Asymptomatic carrier

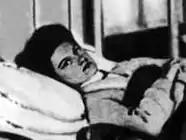
Typhoid Mary in a New York Hospital

Mary Mallon, known as "Typhoid Mary", was an asymptomatic carrier of "Salmonella enterica" serovar typhi, the causative agent of typhoid fever. She was a cook for several families and soldiers in New York City during the late 1800s, and several cases of typhoid fever were traced to her by the Health Department. At the time, there was no way of eradicating the disease, and it was spread primarily through fecal-oral transmission. Most of Mary Mallon's transmission risk was thought to arise from her continued involvement in occupations involving food preparation and handling. New York City's public health officials initially sought to merely restrict her from such employment rather than permanently quarantining her. When she continued to be non-compliant, the Health Commission ordered that she be quarantined on one of the islands surrounding Manhattan. She remained there until her death.